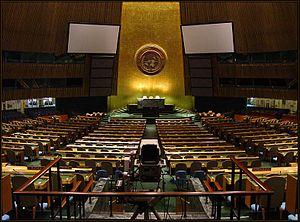
La Journée des Nations unies, est une journée internationale proclamée en 1947 par l'Assemblée générale des Nations unies, est célébrée tous les 24 octobre et marque l'anniversaire de l'entrée en vigueur de la Charte des Nations unies, le texte fondateur de l'Organisation des Nations unies.
Le terme de monde occidental peut prêter à confusion car il recouvre des réalités différentes selon les époques et selon des considérations politiques, culturelles, idéologiques, religieuses ou philosophiques. Il est donc intéressant de l’étudier dans une perspective historique.
Les savoirs traditionnels sont, en droit de la propriété intellectuelle, l'ensemble des connaissances propres à une certaine région ou à une certaine communauté et transmises de génération en génération.